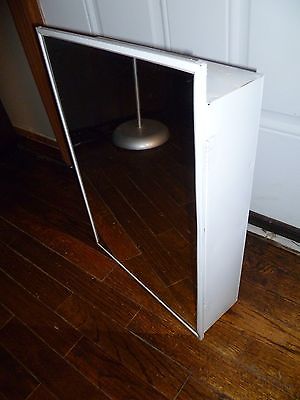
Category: cabinet